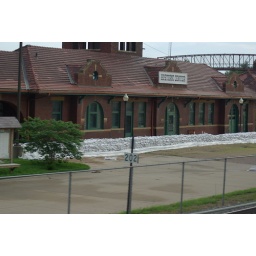
Sand bags are in place thanks to all the volunteers. The river is expected to crest at 25' by Wednesday.